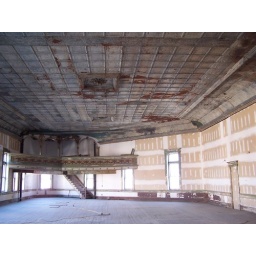
Located on the top floor of the Market Block building in downtown Troy, N.Y